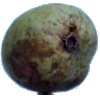
Label: pear_stone